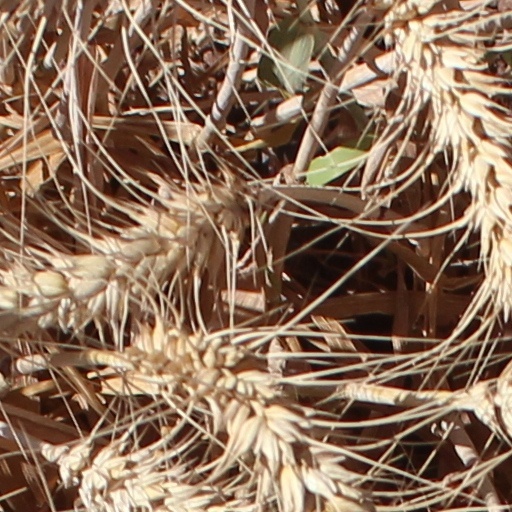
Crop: wheat